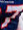
Number: 7